Arliss Sturgulewski

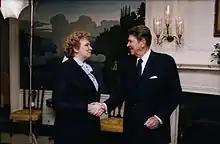
Sturgulewski greeting President Ronald Reagan in 1986

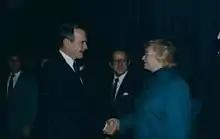
Sturgulewski greeting President George H. W. Bush in 1990

Arliss Sturgulewski received a BA in Economics and Business from the University of Washington and was awarded an Honorary Doctor of Laws degree from University of Alaska Anchorage in 1993.